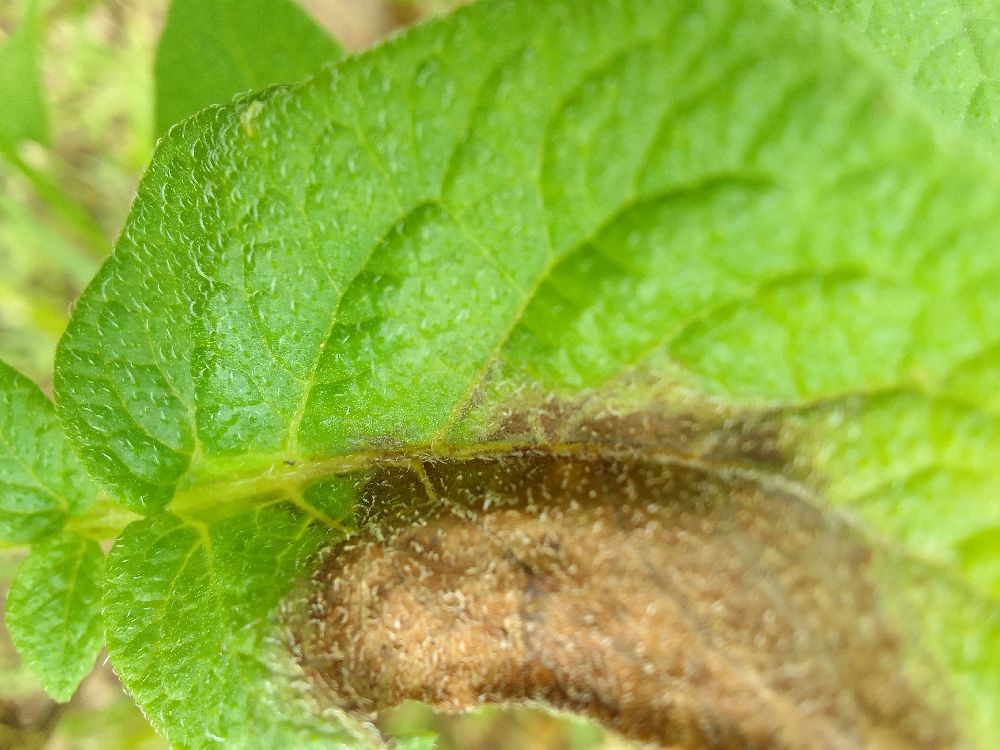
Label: Late blight